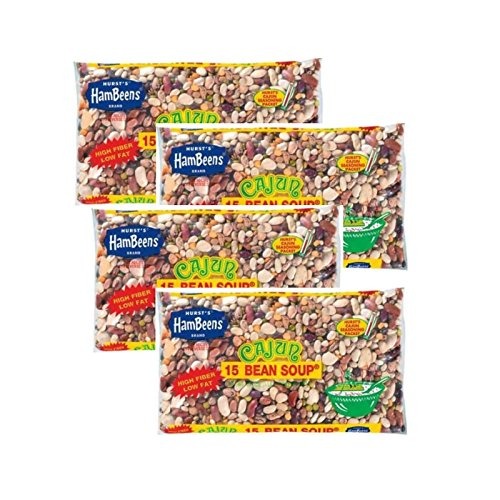
Item Name: Hurst's HamBeens : w/Seasoning Packet Cajun 15 Bean Soup, 20 Oz -Pack of 4
Bullet Point 1: Hurst'S Hambeens : W/Seasoning Packet Cajun 15 Bean Soup, 20 Oz -Pack Of 4
Bullet Point 2: Product Type: Packaged_Soup_And_Stew
Bullet Point 3: Gl Type: Grocery
Product Description: Hurst'S Hambeens : W/Seasoning Packet Cajun 15 Bean Soup, 20 Oz -Pack Of 4
Value: 80.0
Unit: Ounce

Price: 11.84